2014 United States Grand Prix

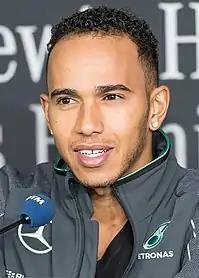
Lewis Hamilton took the 32nd victory of his career, becoming the most successful British driver in Formula One history.

On lap 41, Maldonado incurred a five-second stop-and-go penalty for speeding in the pit lane. Vettel braked later than Magnussen and passed him for ninth on the next lap. Alonso made a pit stop for soft compound tyres on lap 43 and emerged in seventh behind Vettel. He immediately got involved in a three-way battle between Vettel and Magnussen for sixth to eighth. Vettel was unhappy with how his car handled on worn tyres and Alonso passed him with DRS for sixth on lap 46. Rosberg went a second quicker than teammate Hamilton to be 1.9 seconds behind at the start of the next lap and Hamilton was radioed to be cautious about tearing up a loose piece of artificial grass exiting turn 19. As Rosberg sought to close up more, Hamilton went quicker to extend his lead by four-tenths of a second. Williams radioed Massa to close up to Ricciardo and went a second quicker on lap 49. Vergne and Grosjean made contact at turn one with the former taking ninth on the inside on lap 50, as Maldonado passed his teammate Grosjean for tenth.